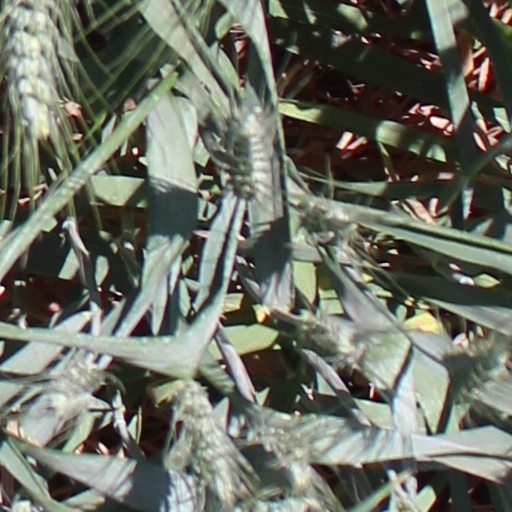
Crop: wheat